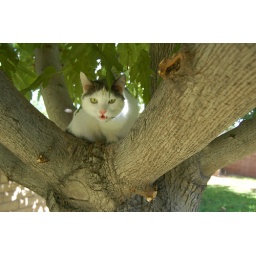
in a tree in our backyard. yes, we have trees and grass in vegas- we even have pine trees in our front yard.